Wenham Historic District

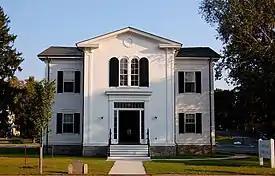
Wenham Town Hall

The Wenham Historic District is a predominantly rural and residential historic district in Wenham, Massachusetts. It encompasses the full length of Main Street (Massachusetts Route 1A) between the Beverly and Hamilton lines, a stretch of one of the original post roads which is known to have elements of its present alignment as early as 1710. The architecture along the route is predominantly residential, principally excepting the cluster of municipal and religious buildings in the town center. Most of the buildings in the district were built in the 18th and 19th centuries.